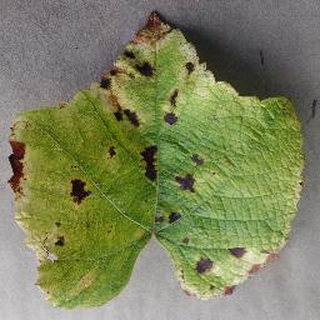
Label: grape_leaf_blight